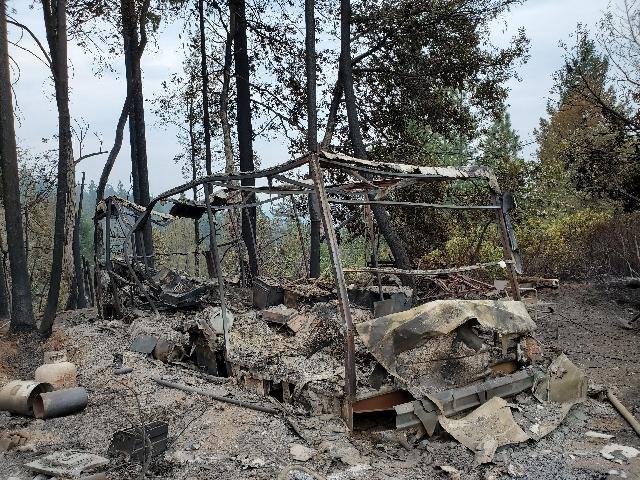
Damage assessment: destroyed